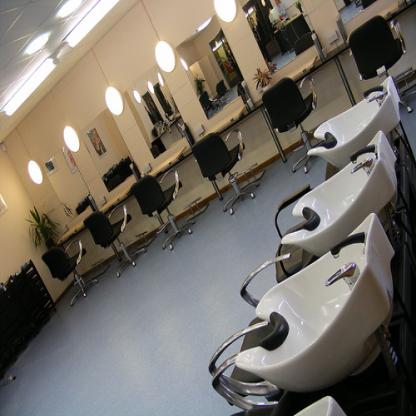
Scene: Indoor